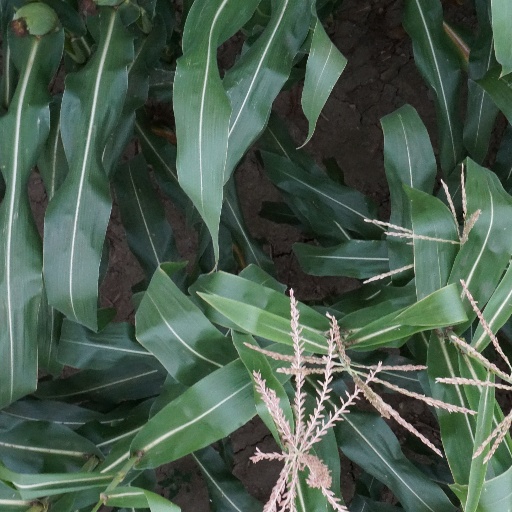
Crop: maize; corn